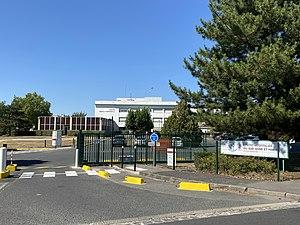
Entrée principale du site de Nemours du Centre hospitalier Sud Seine et Marne
Le Centre hospitalier Sud Seine et Marne est un centre hospitalier départemental, situé à Fontainebleau, Montereau-Fault-Yonne et Nemours en Seine-et-Marne, créé en janvier 2017.